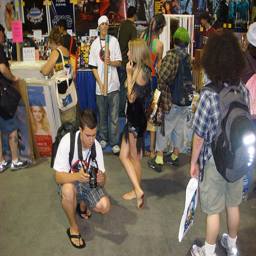
This is an image of lots of people at an art market.
a group of people standing around on the street with one holding a camera
A large crowd of people gather around a poster shop.
a bunch of people shopping a vendor stan
A man kneeling down while looking at his digital camera surrounded by people.